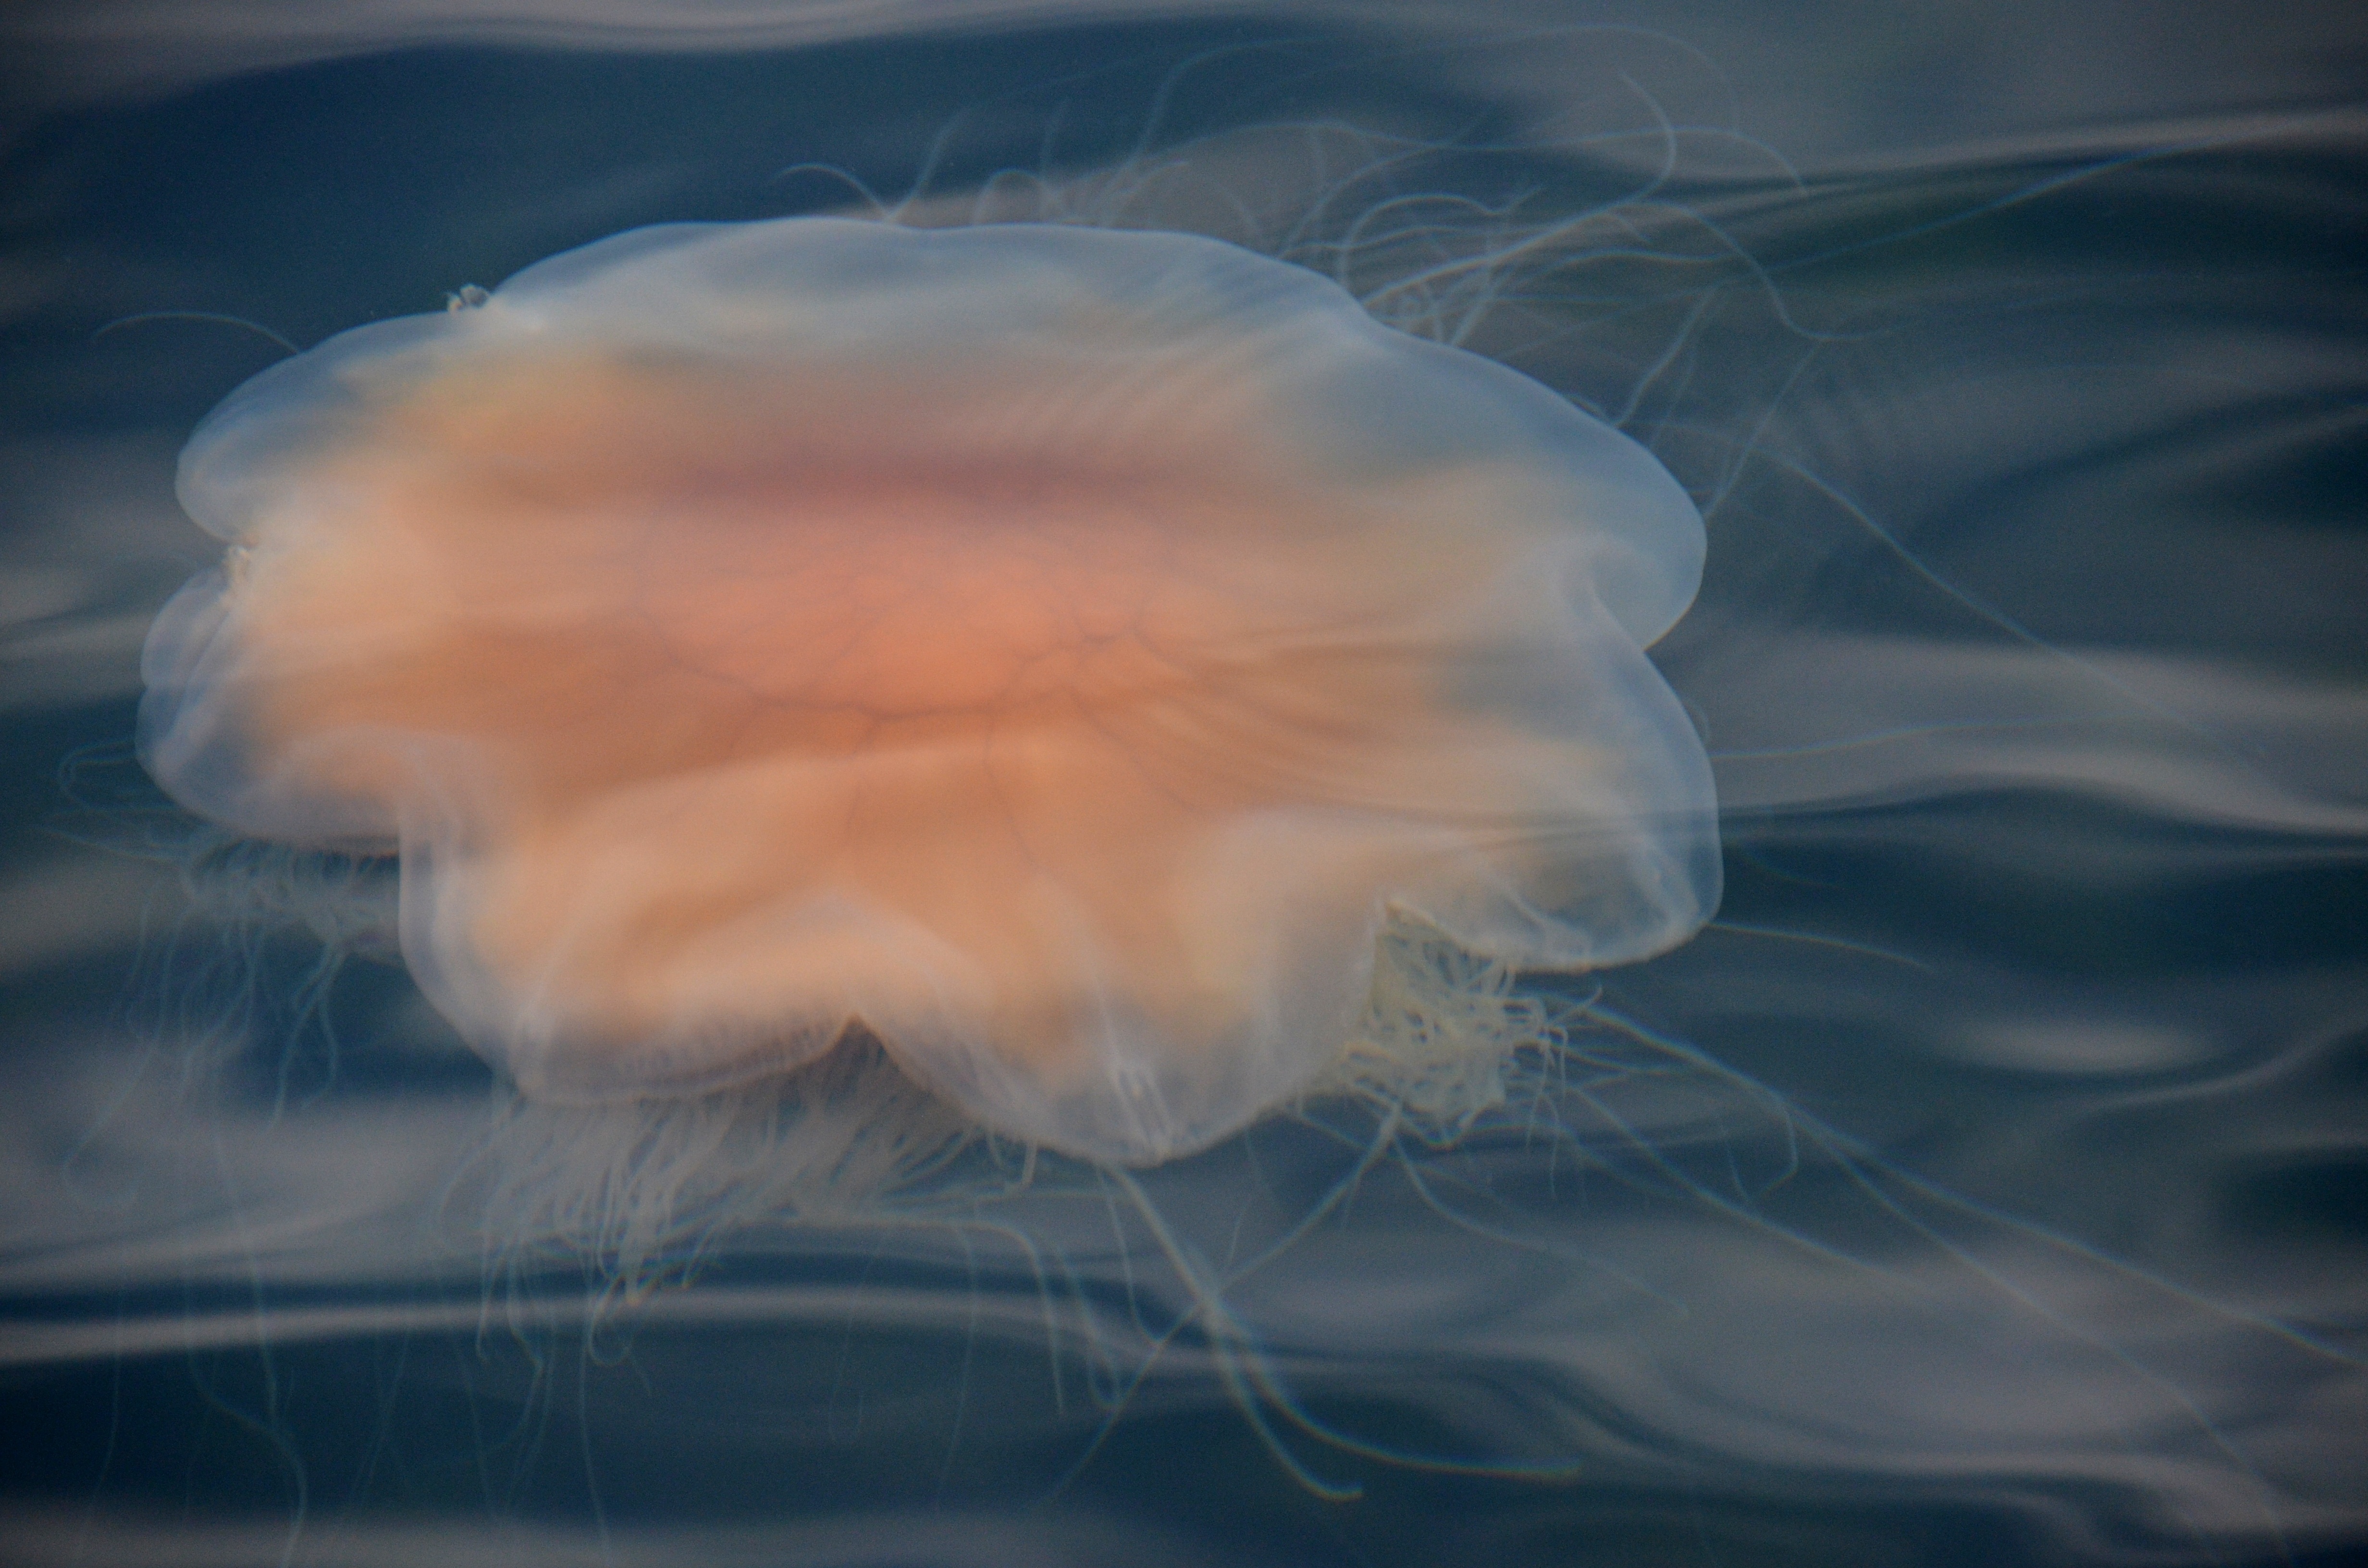
sea, cloud, atmosphere, reflection, biology, jellyfish, invertebrate, marine life, cnidaria, sweden, archipelago, macro photography, marine invertebrates